Mahendra Malla

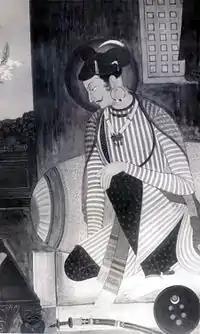
Portrait of Mahendra Malla located at the Jana bahal monastery.

Mahendra Malla was a king of the Malla dynasty and the fourth king of Kantipur. He succeeded his father Amara Malla and ruled from 1560 to 1574.